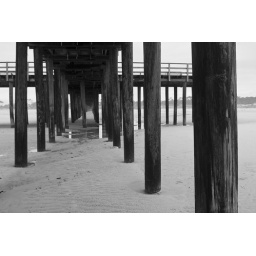
A black and white image of under the pier at Dauphin Island, which no longer is over the water......